Warburg

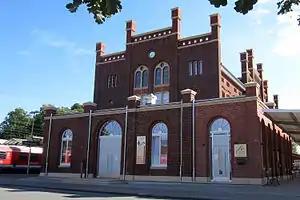
Warburg station

During the Saxon Wars in the 8th century the area round the Diemel was incorporated into the Frankish realm. Beside other places Warburg is presumed to be the location were the Irminsul, an old Saxon sacred pillar. The Austrian abbot Sturmius proselytized the area around the Diemel and Weser in 774. So the area around Warburg was Christianized from 774 on.